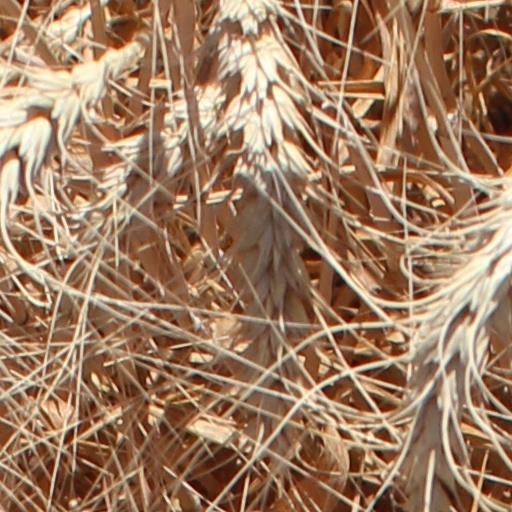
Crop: wheat